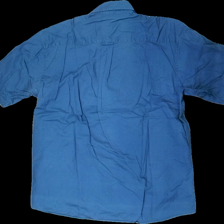
View: back
Type: Shirt
Category: Men
Brand: Not in the list
Brand text on label: shirt industry
Colors: Blue
Material: 100% cotton
Cut: Regular
Size: XXL
Season: All
Price range: 50-100
Recommended usage: Reuse
Description: blå kortärmad skjorta